Massachusetts Probation Service

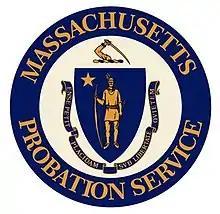
Massachusetts Probation Service seal.

The Massachusetts Trial Court Probation Service, more commonly referred to as the Massachusetts Probation Service (MPS), is the Commonwealth's primary supervisory law enforcement agency. Created in 1878, it is the first Probation agency established in the United States. The service was created based on the work of John Augustus, the Boston area bootmaker who is credited as the "Father of Probation".